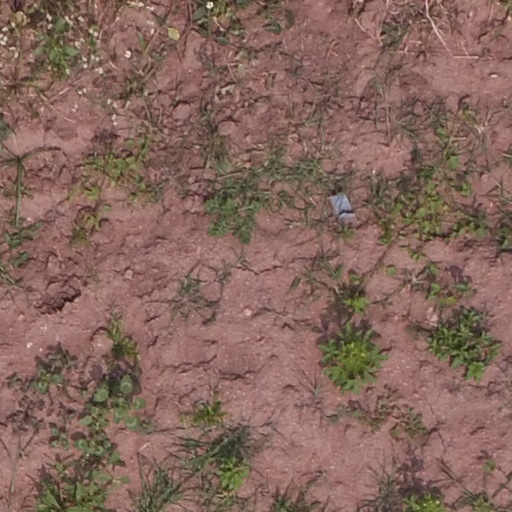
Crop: maize; corn